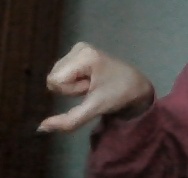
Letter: waw